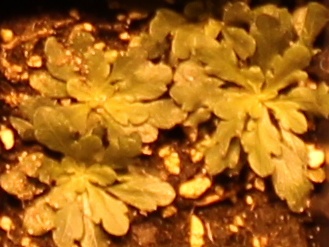
Label: Horseweed